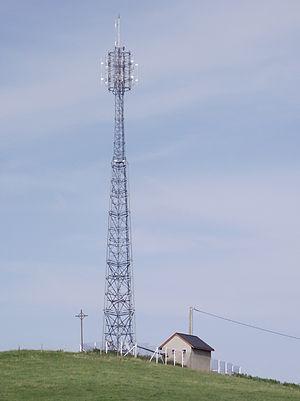
Colline de Miramont, Hautes-Pyrénées, France
Une antenne-relais est un émetteur d'ondes radioélectriques. Il en existe trois sortes principales.l
Julos est une commune française située dans le département des Hautes-Pyrénées, en région Occitanie.